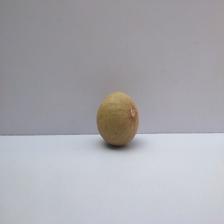
Size: Small